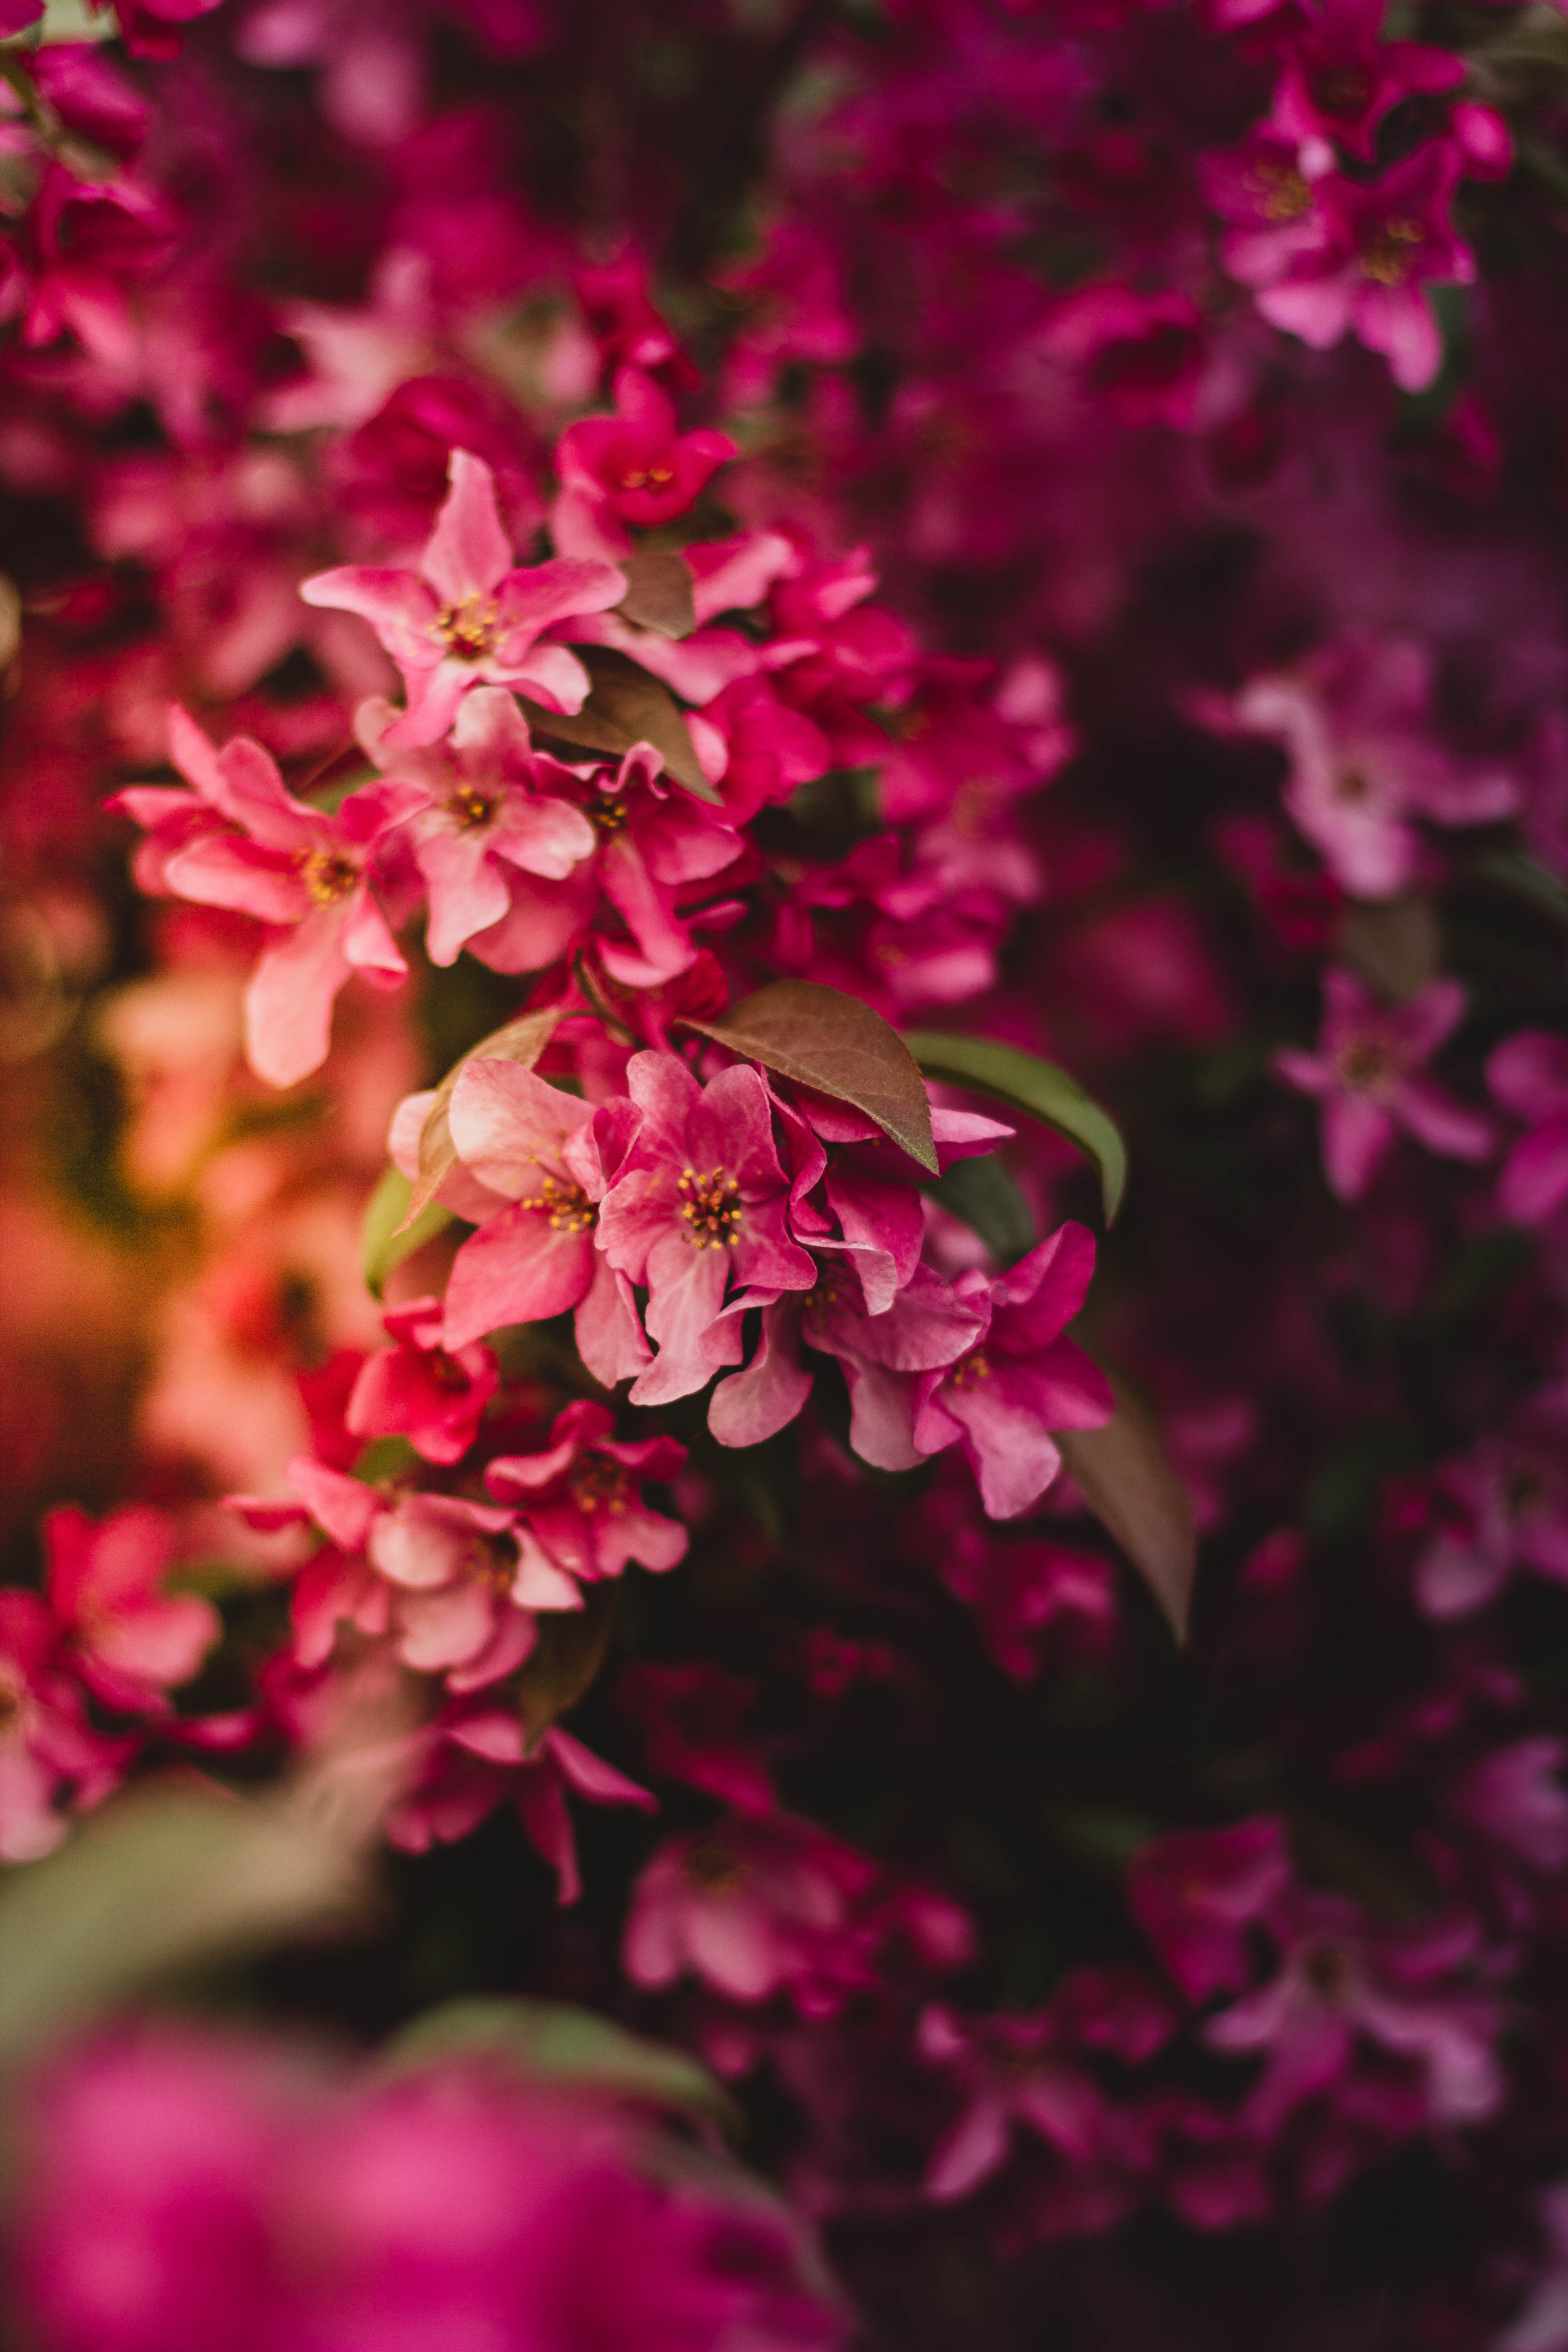
branch, blossom, plant, leaf, flower, petal, bloom, spring, red, macro, botany, pink, flora, cherry blossom, wildflower, flowers, close up, shrub, macro photography, flowering plant, woody plant, land plant